Sinjar clashes (2017)

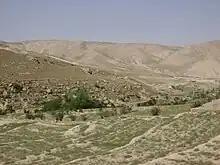
Fallow terrace fields in the Sinjar Mountains

The Sinjar clashes of 3 March 2017 occurred between pro-PKK forces, namely the Sinjar Resistance Units (YBŞ) and the Êzîdxan Women's Units (YJÊ), and the Rojava Peshmerga that serve as the Kurdish National Council's paramilitary wing. After KNC forces entered the town of Khanasor in the Iraqi Sinjar Mountains, fighting boke out among unclear circumstances, resulting in dozens of casualties.